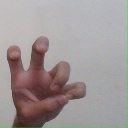
अक्षर: छ